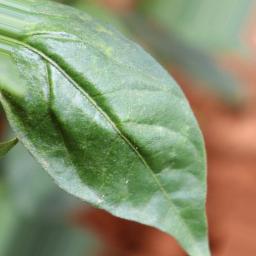
Label: healthy